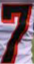
Number: 7